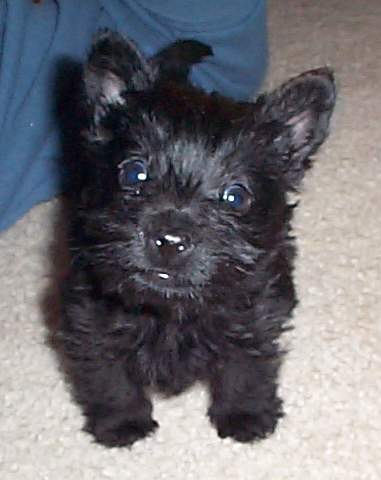
Animal: dog
Breed: scottish_terrier